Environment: real
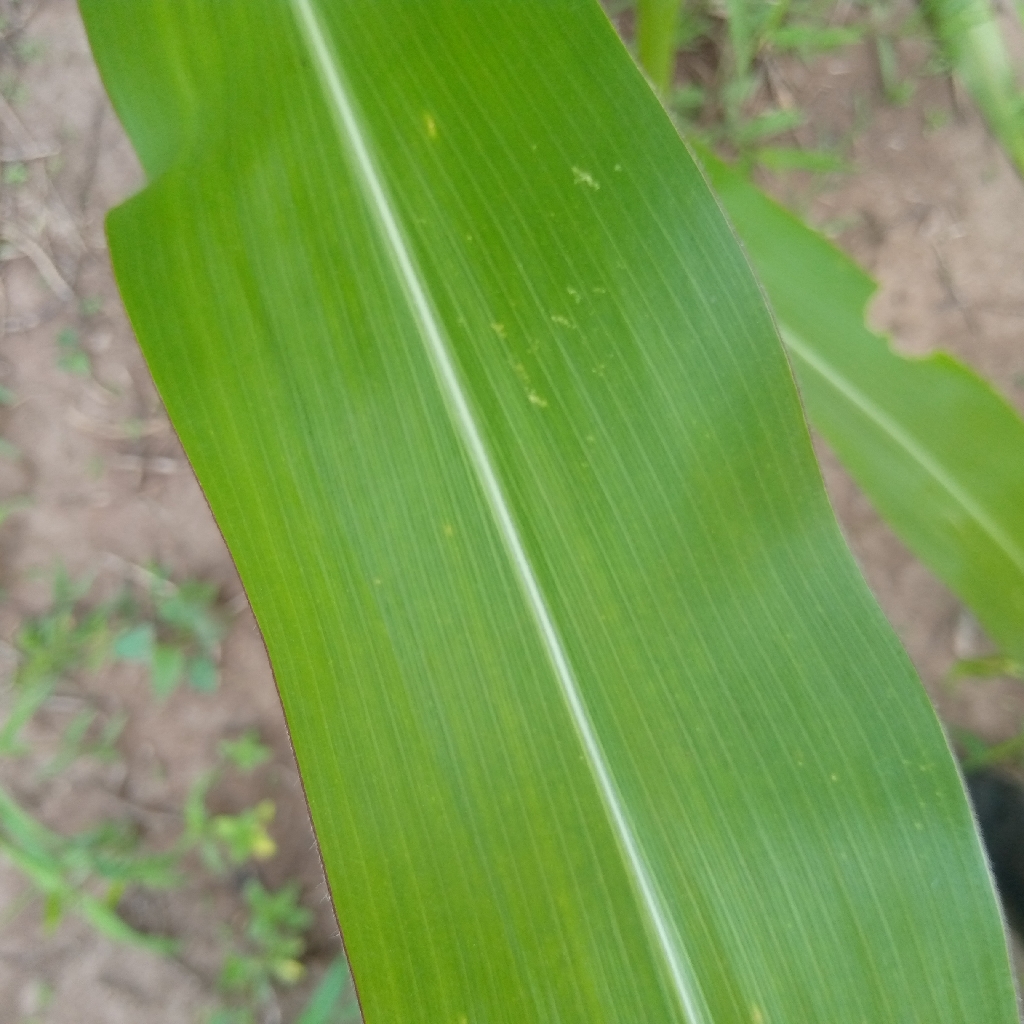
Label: healthy